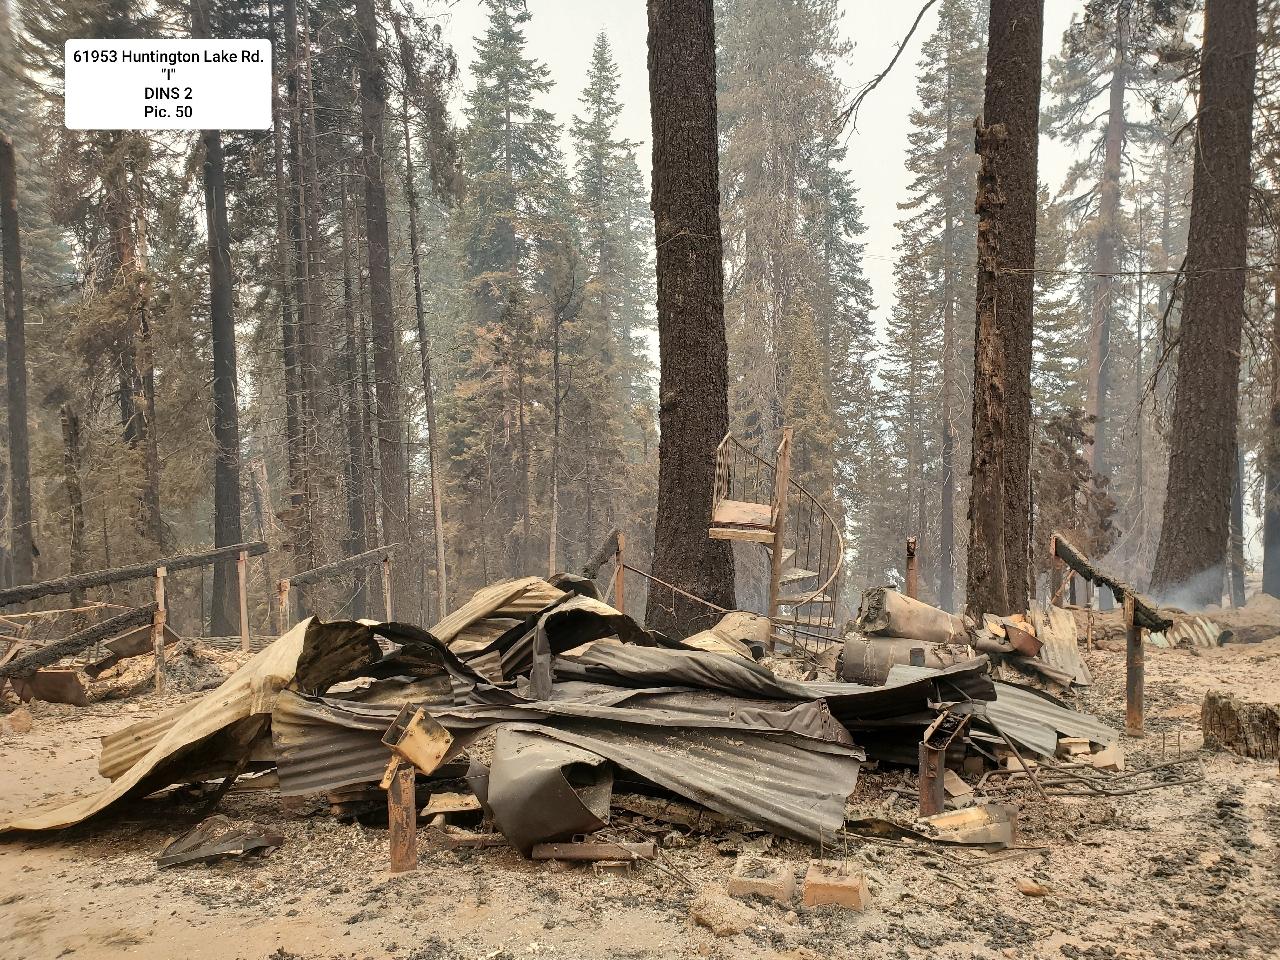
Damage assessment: destroyed